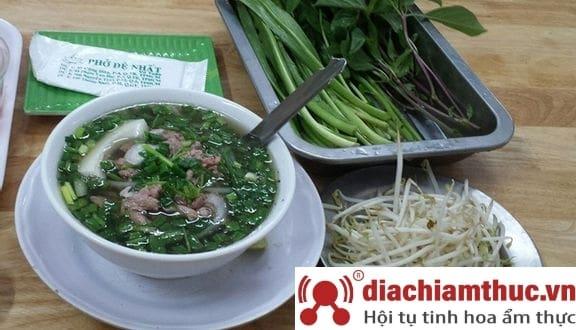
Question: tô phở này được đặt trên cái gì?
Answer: đĩa